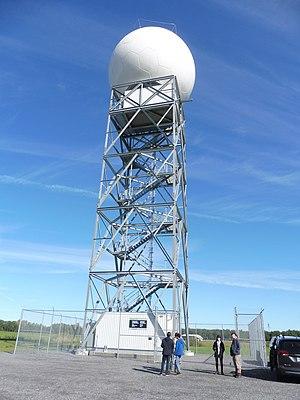
Radar météorologique de bande S (10 centimètres de longueur d'onde) du Service météorologique du Canada, entré en service à Blainville, Québec, en octobre 2018. Altitude du site
Le Réseau canadien de radars météorologiques est composé de 31 sites à travers le Canada, couvrant la majorité de la population. Son but principal est de détecter les précipitations, leur déplacement et le danger qu’elles peuvent poser aux personnes et aux biens.
Blainville est une ville du Québec se situant dans les Basses-Laurentides sur la Rive-Nord de Montréal, à environ 25 km au nord de la métropole. Blainville fait partie de la municipalité régionale de comté de Thérèse-De Blainville. Au Québec seulement, Blainville se classe au 3ᵉ rang, après Boucherville et Lévis, des villes québécoises où il fait bon vivre en 2013 selon le magazine MoneySense. Avec une population de 57 739 habitants, Blainville est la 2ᵉ ville la plus peuplée de la région administative des Laurentides après Saint-Jérôme et la 17ᵉ plus peuplée du Québec.